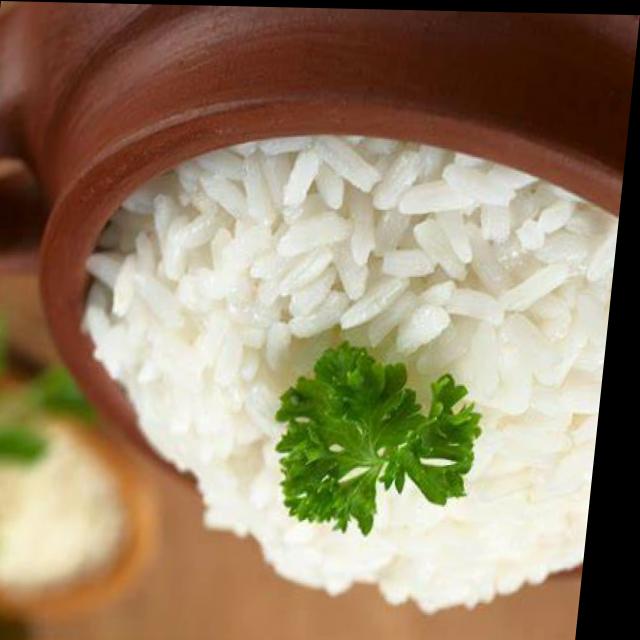
Dish: white_rice